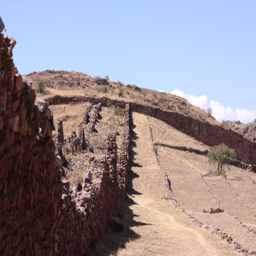
the complex is surrounded by a wall and contains buildings